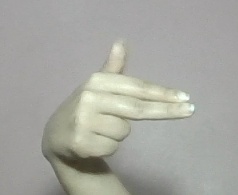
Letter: ghain